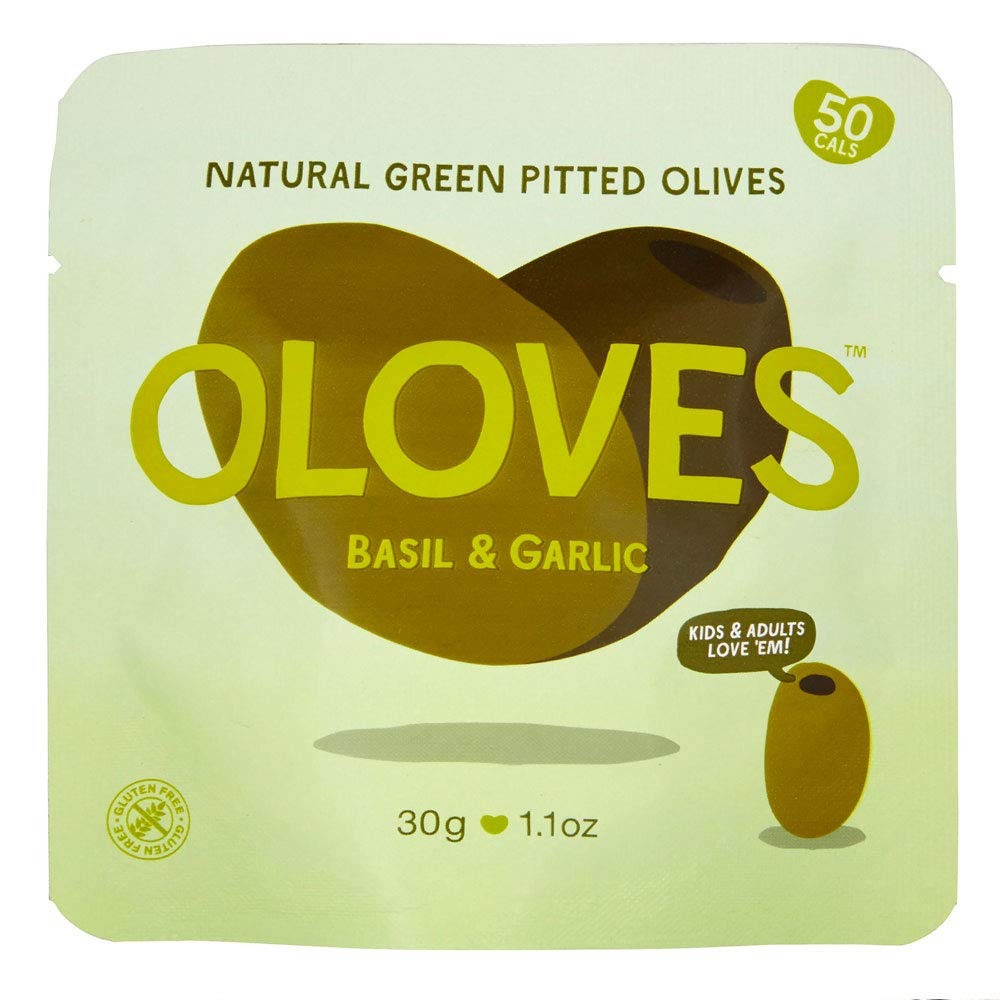
Item Name: OLOVES Green Olive Basil & Garlic Single Serve, 1.1 OZ (10 pack)
Bullet Point: Low Carb Dairy Free Glute Free Vega Wheat Free Yeast Free
Value: 1.1
Unit: Ounce

Price: 1.8